Bramley & Wonersh railway station

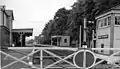
Bramley & Wonersh station in 1961, with the signal box on the right

Bramley & Wonersh station is a former railway station in Surrey, England. By the time of its closure on 14 June 1965, it was one of six passenger stations on the Cranleigh line. By rail it was from Horsham station, the southern terminus for most services on the route, and from Peasmarsh Junction, where trains could join the Portsmouth Direct line to access Guildford station. When it opened on 2 October 1865, Bramley & Wonersh had only one platform, but a second was added with a passing loop in 1876.